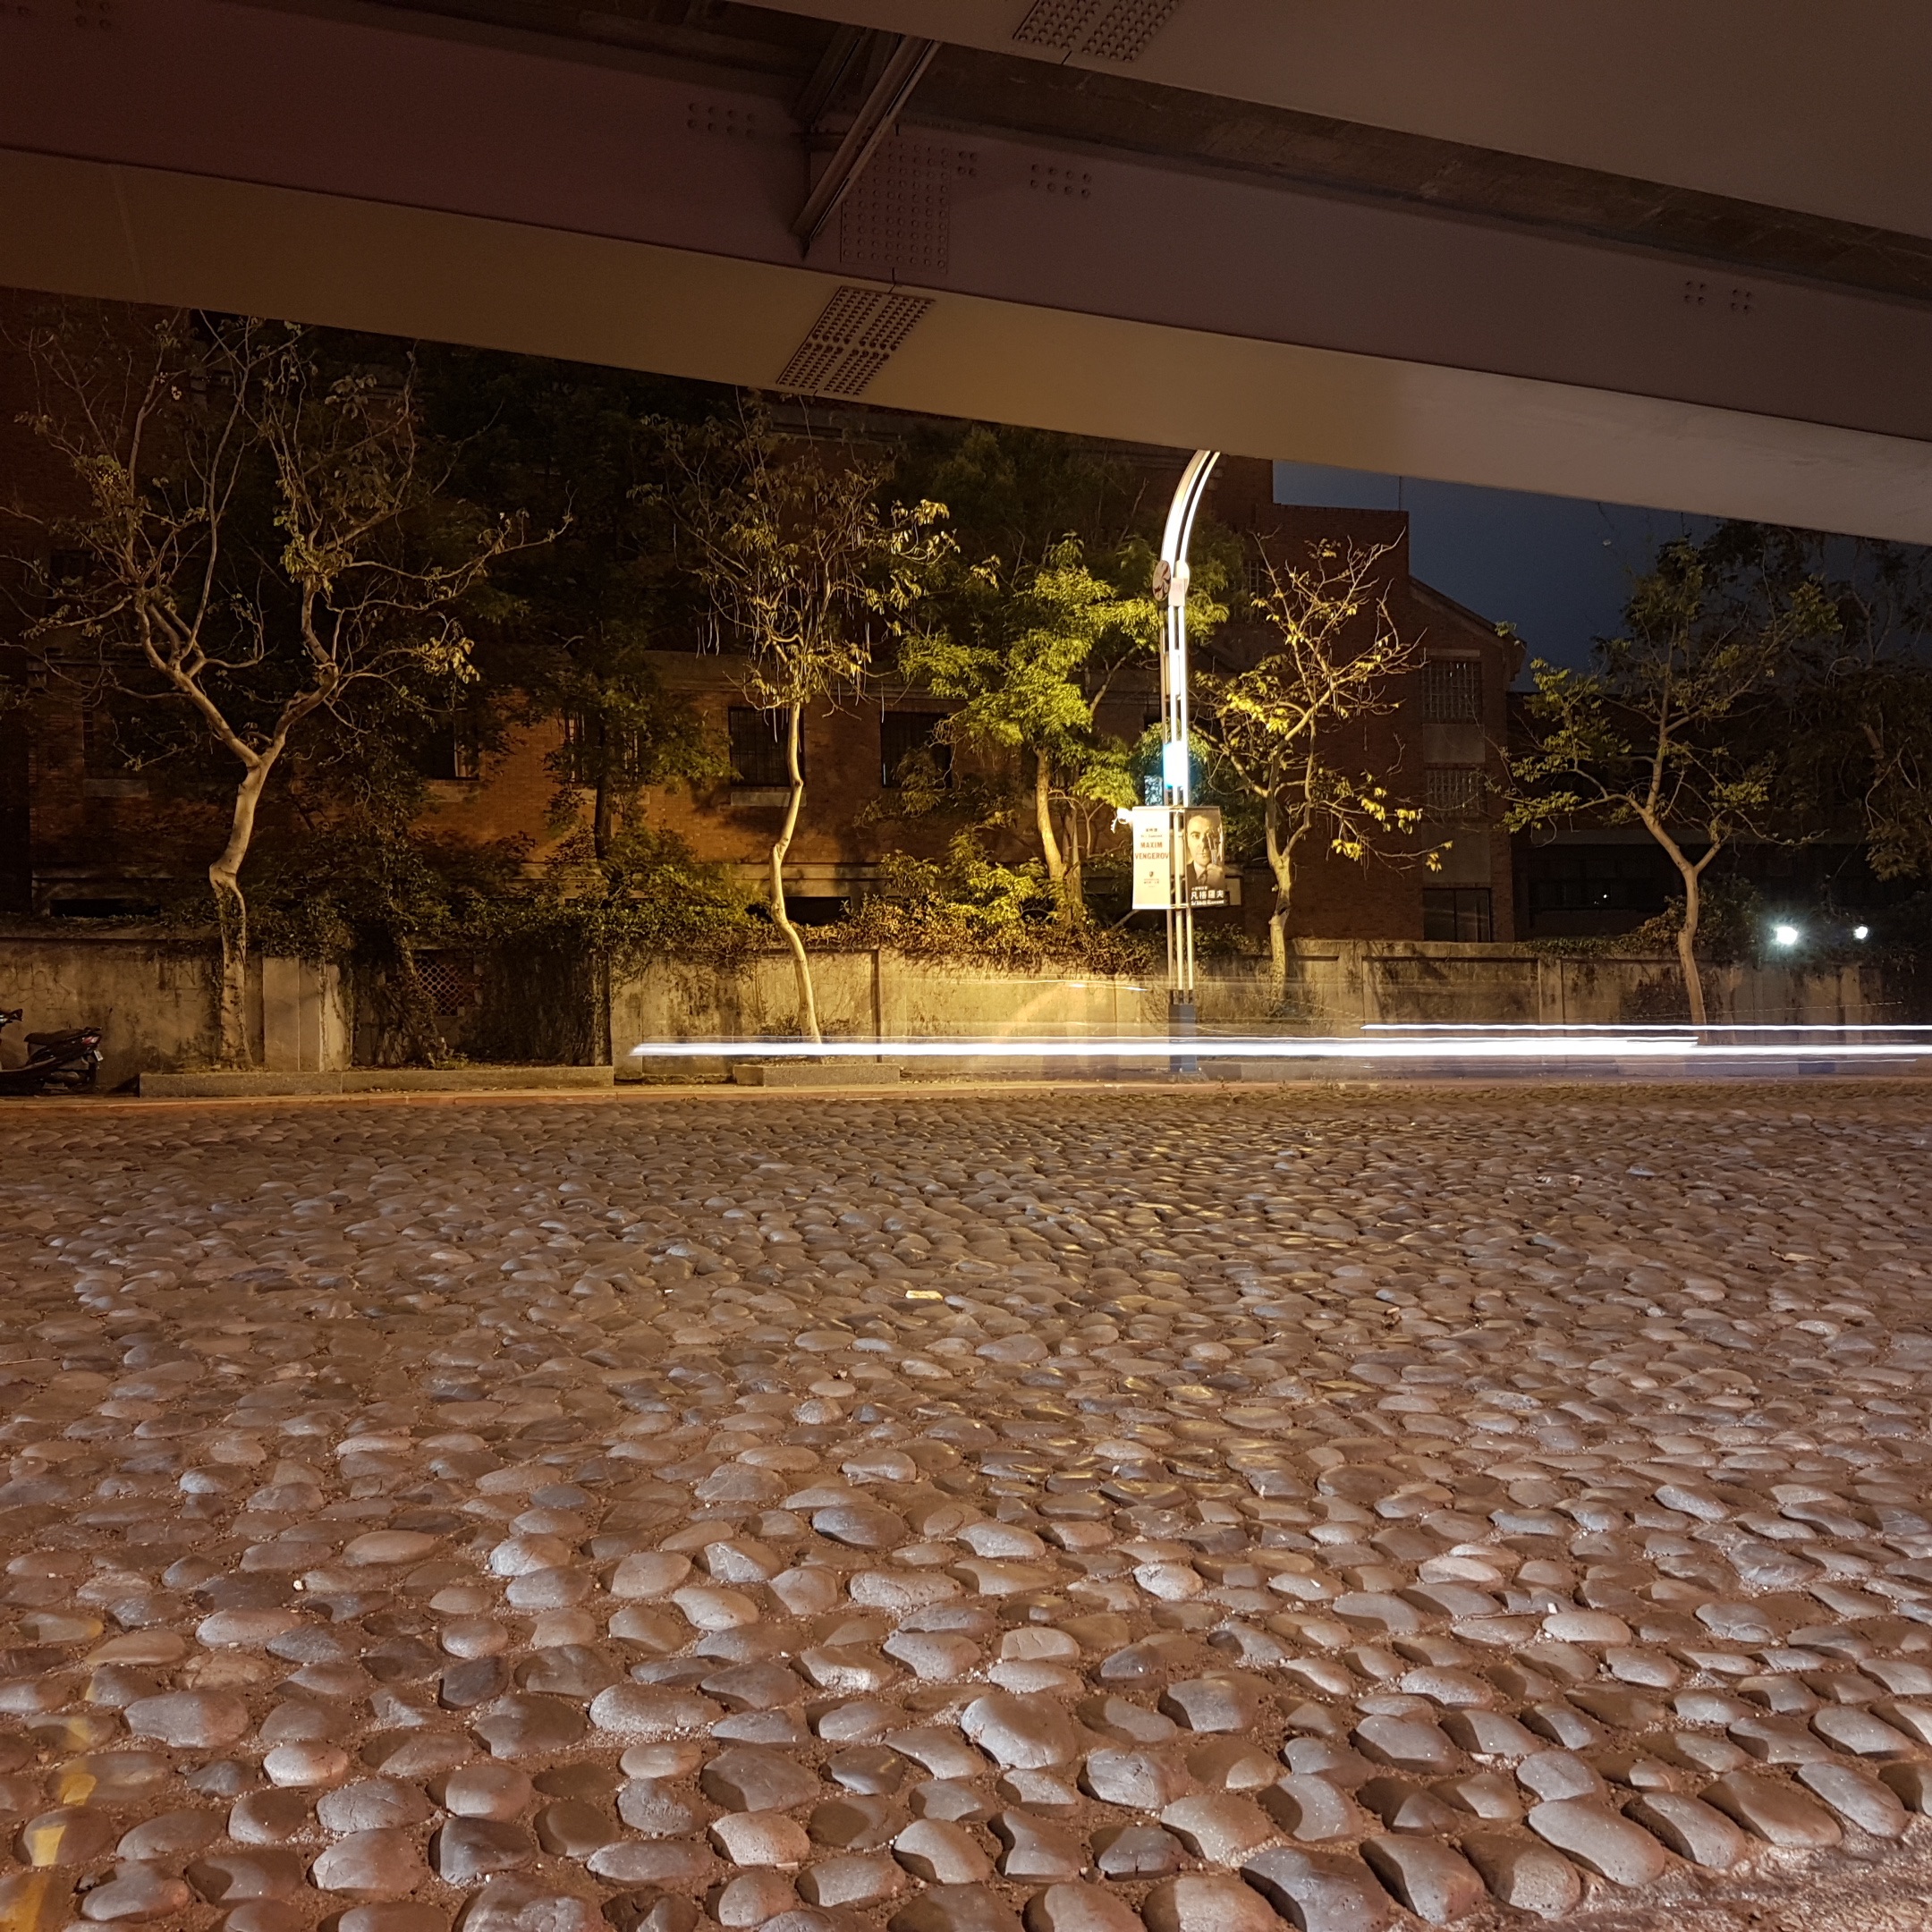
light, wood, night, lighting